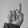
ASL letter: D